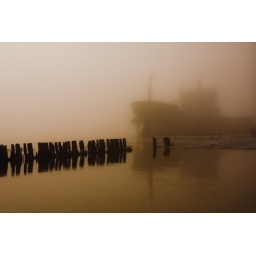
not really pleased with the white parts in the black area. Don't know what to do thou...